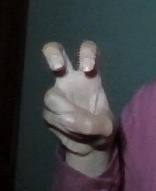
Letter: toot